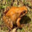
Label: frog